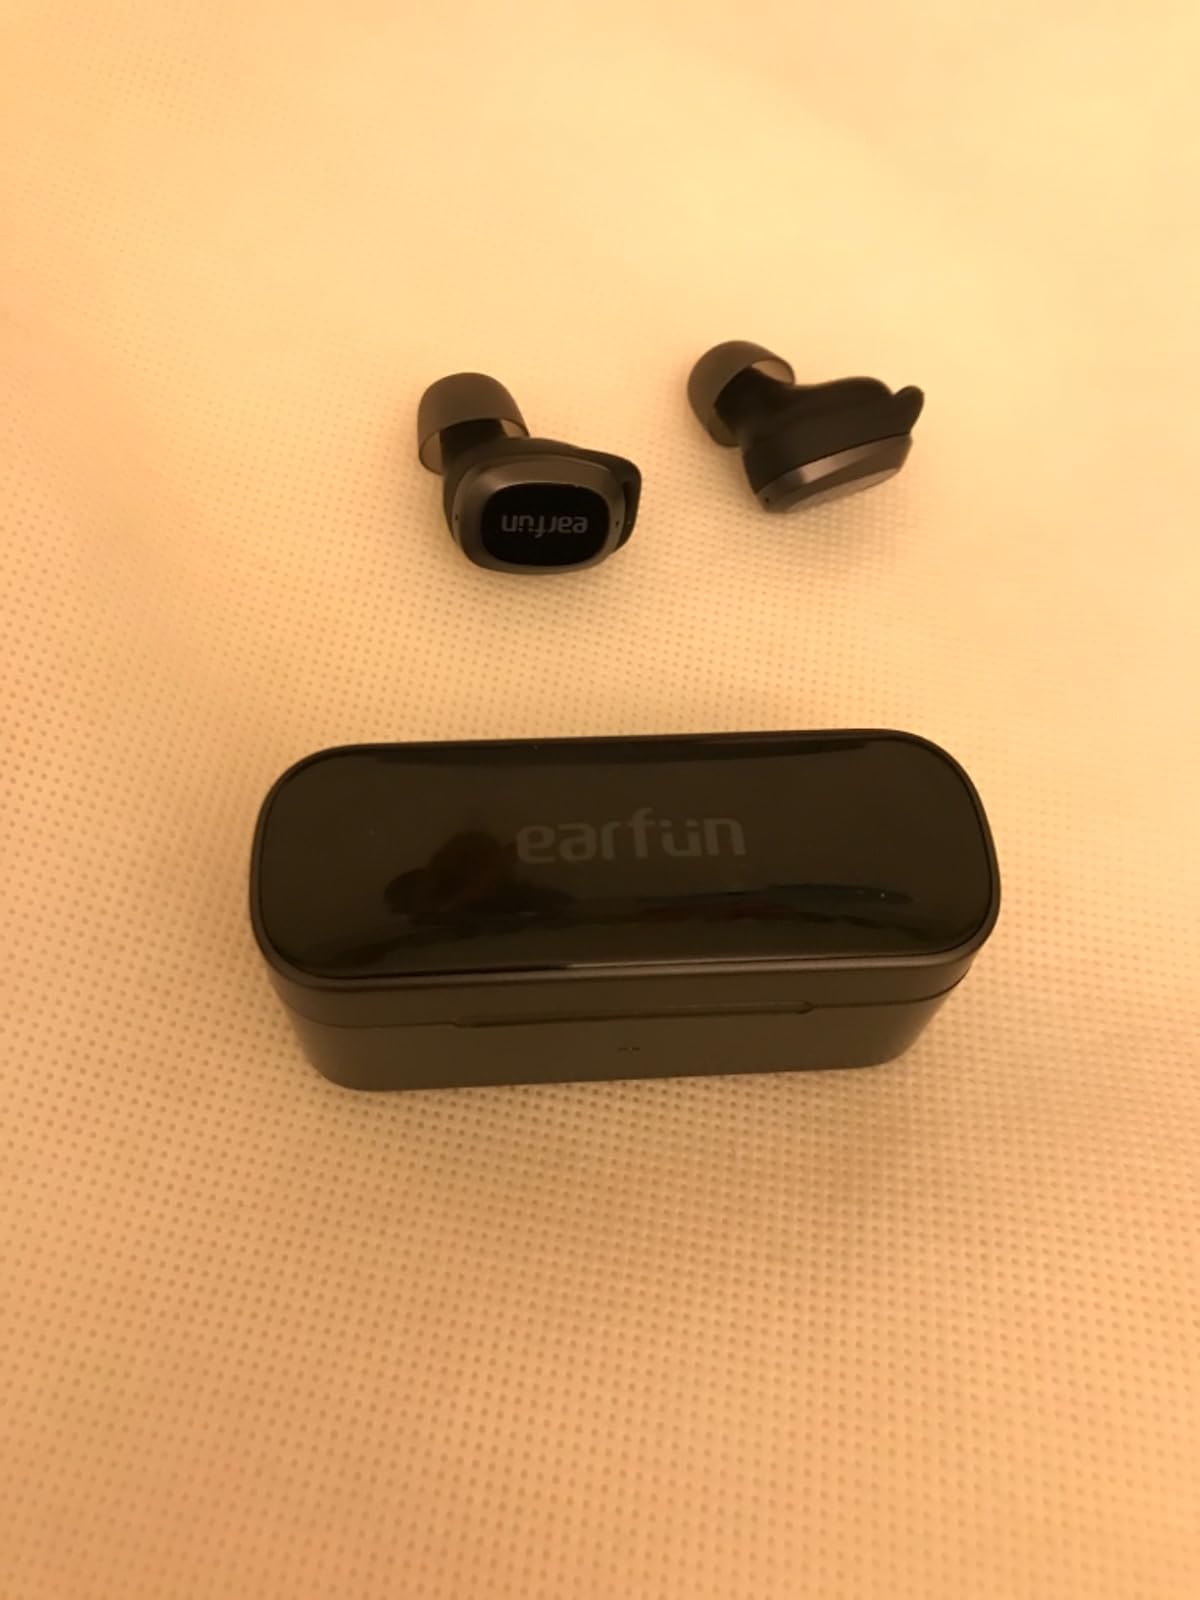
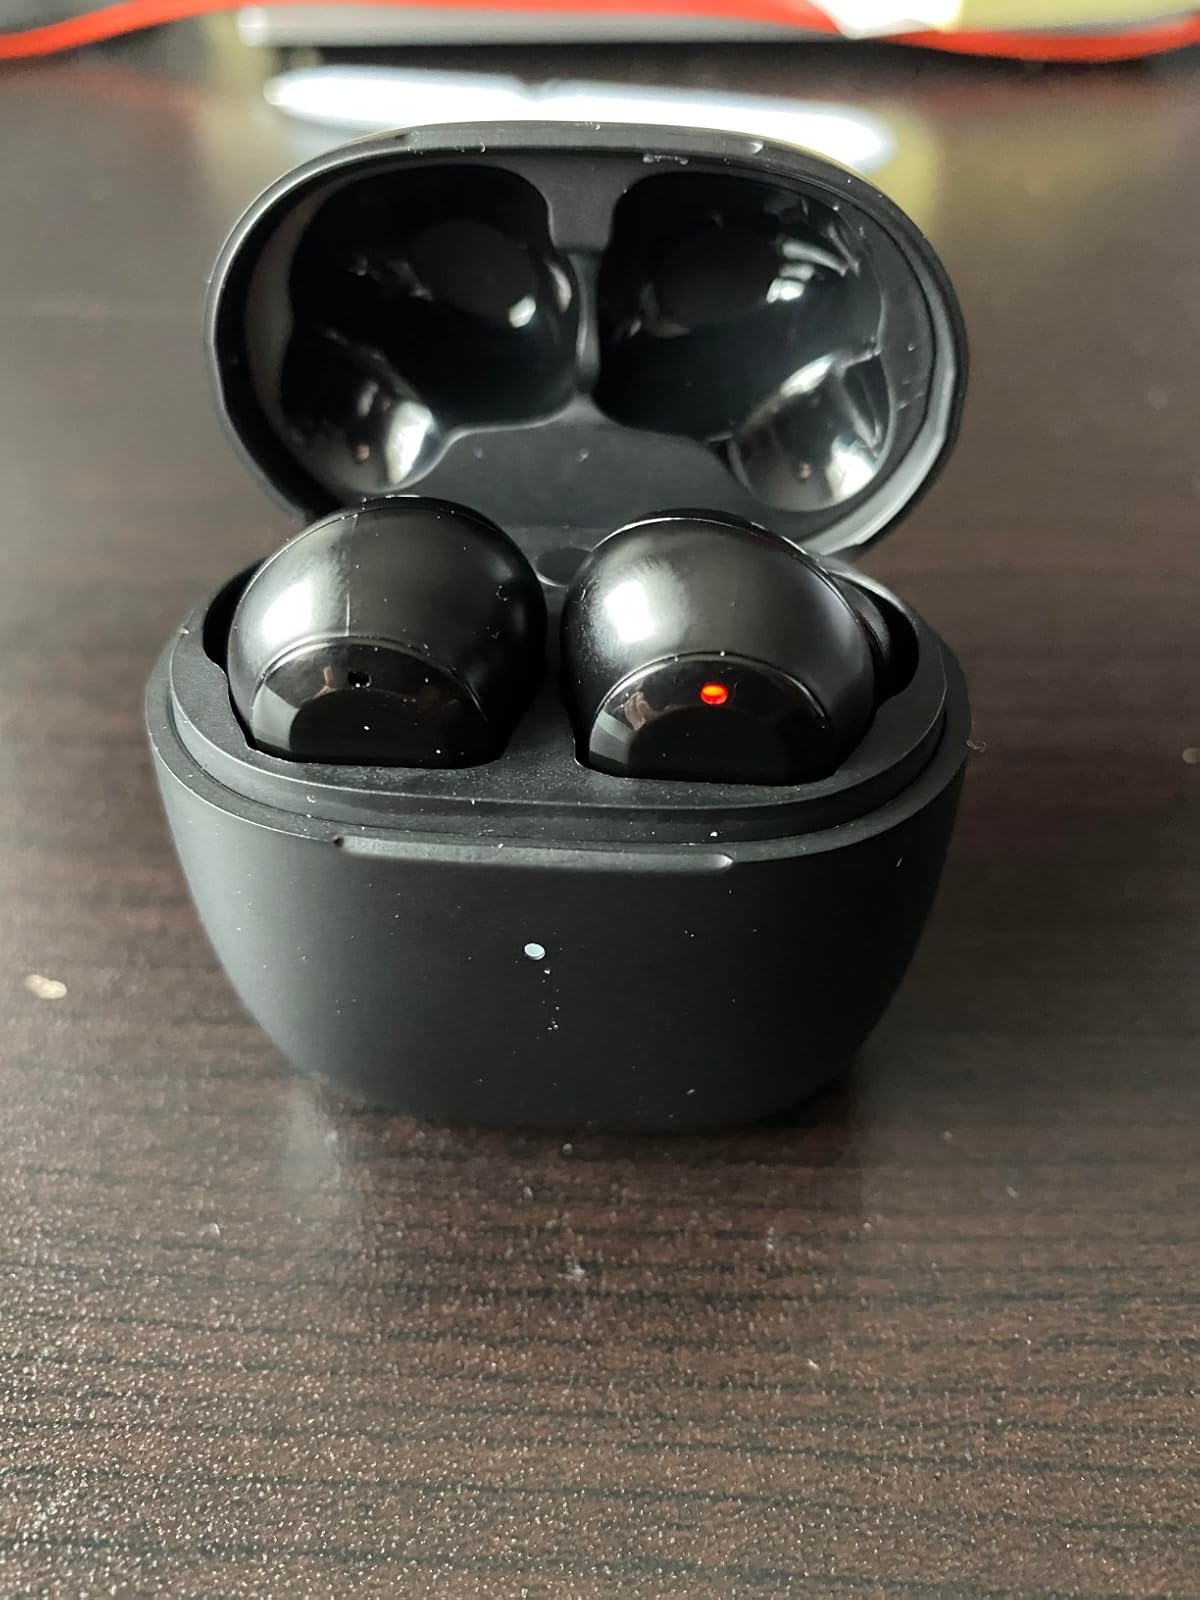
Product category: earbuds
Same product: no